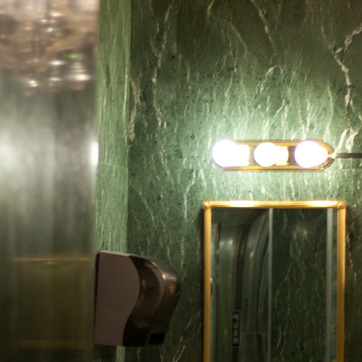
Material: polishedstone